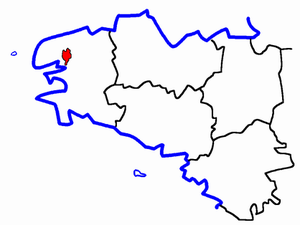
Le canton de Landerneau est un canton français situé dans le département du Finistère et la région Bretagne.